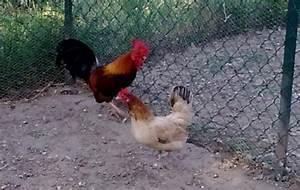
chicken